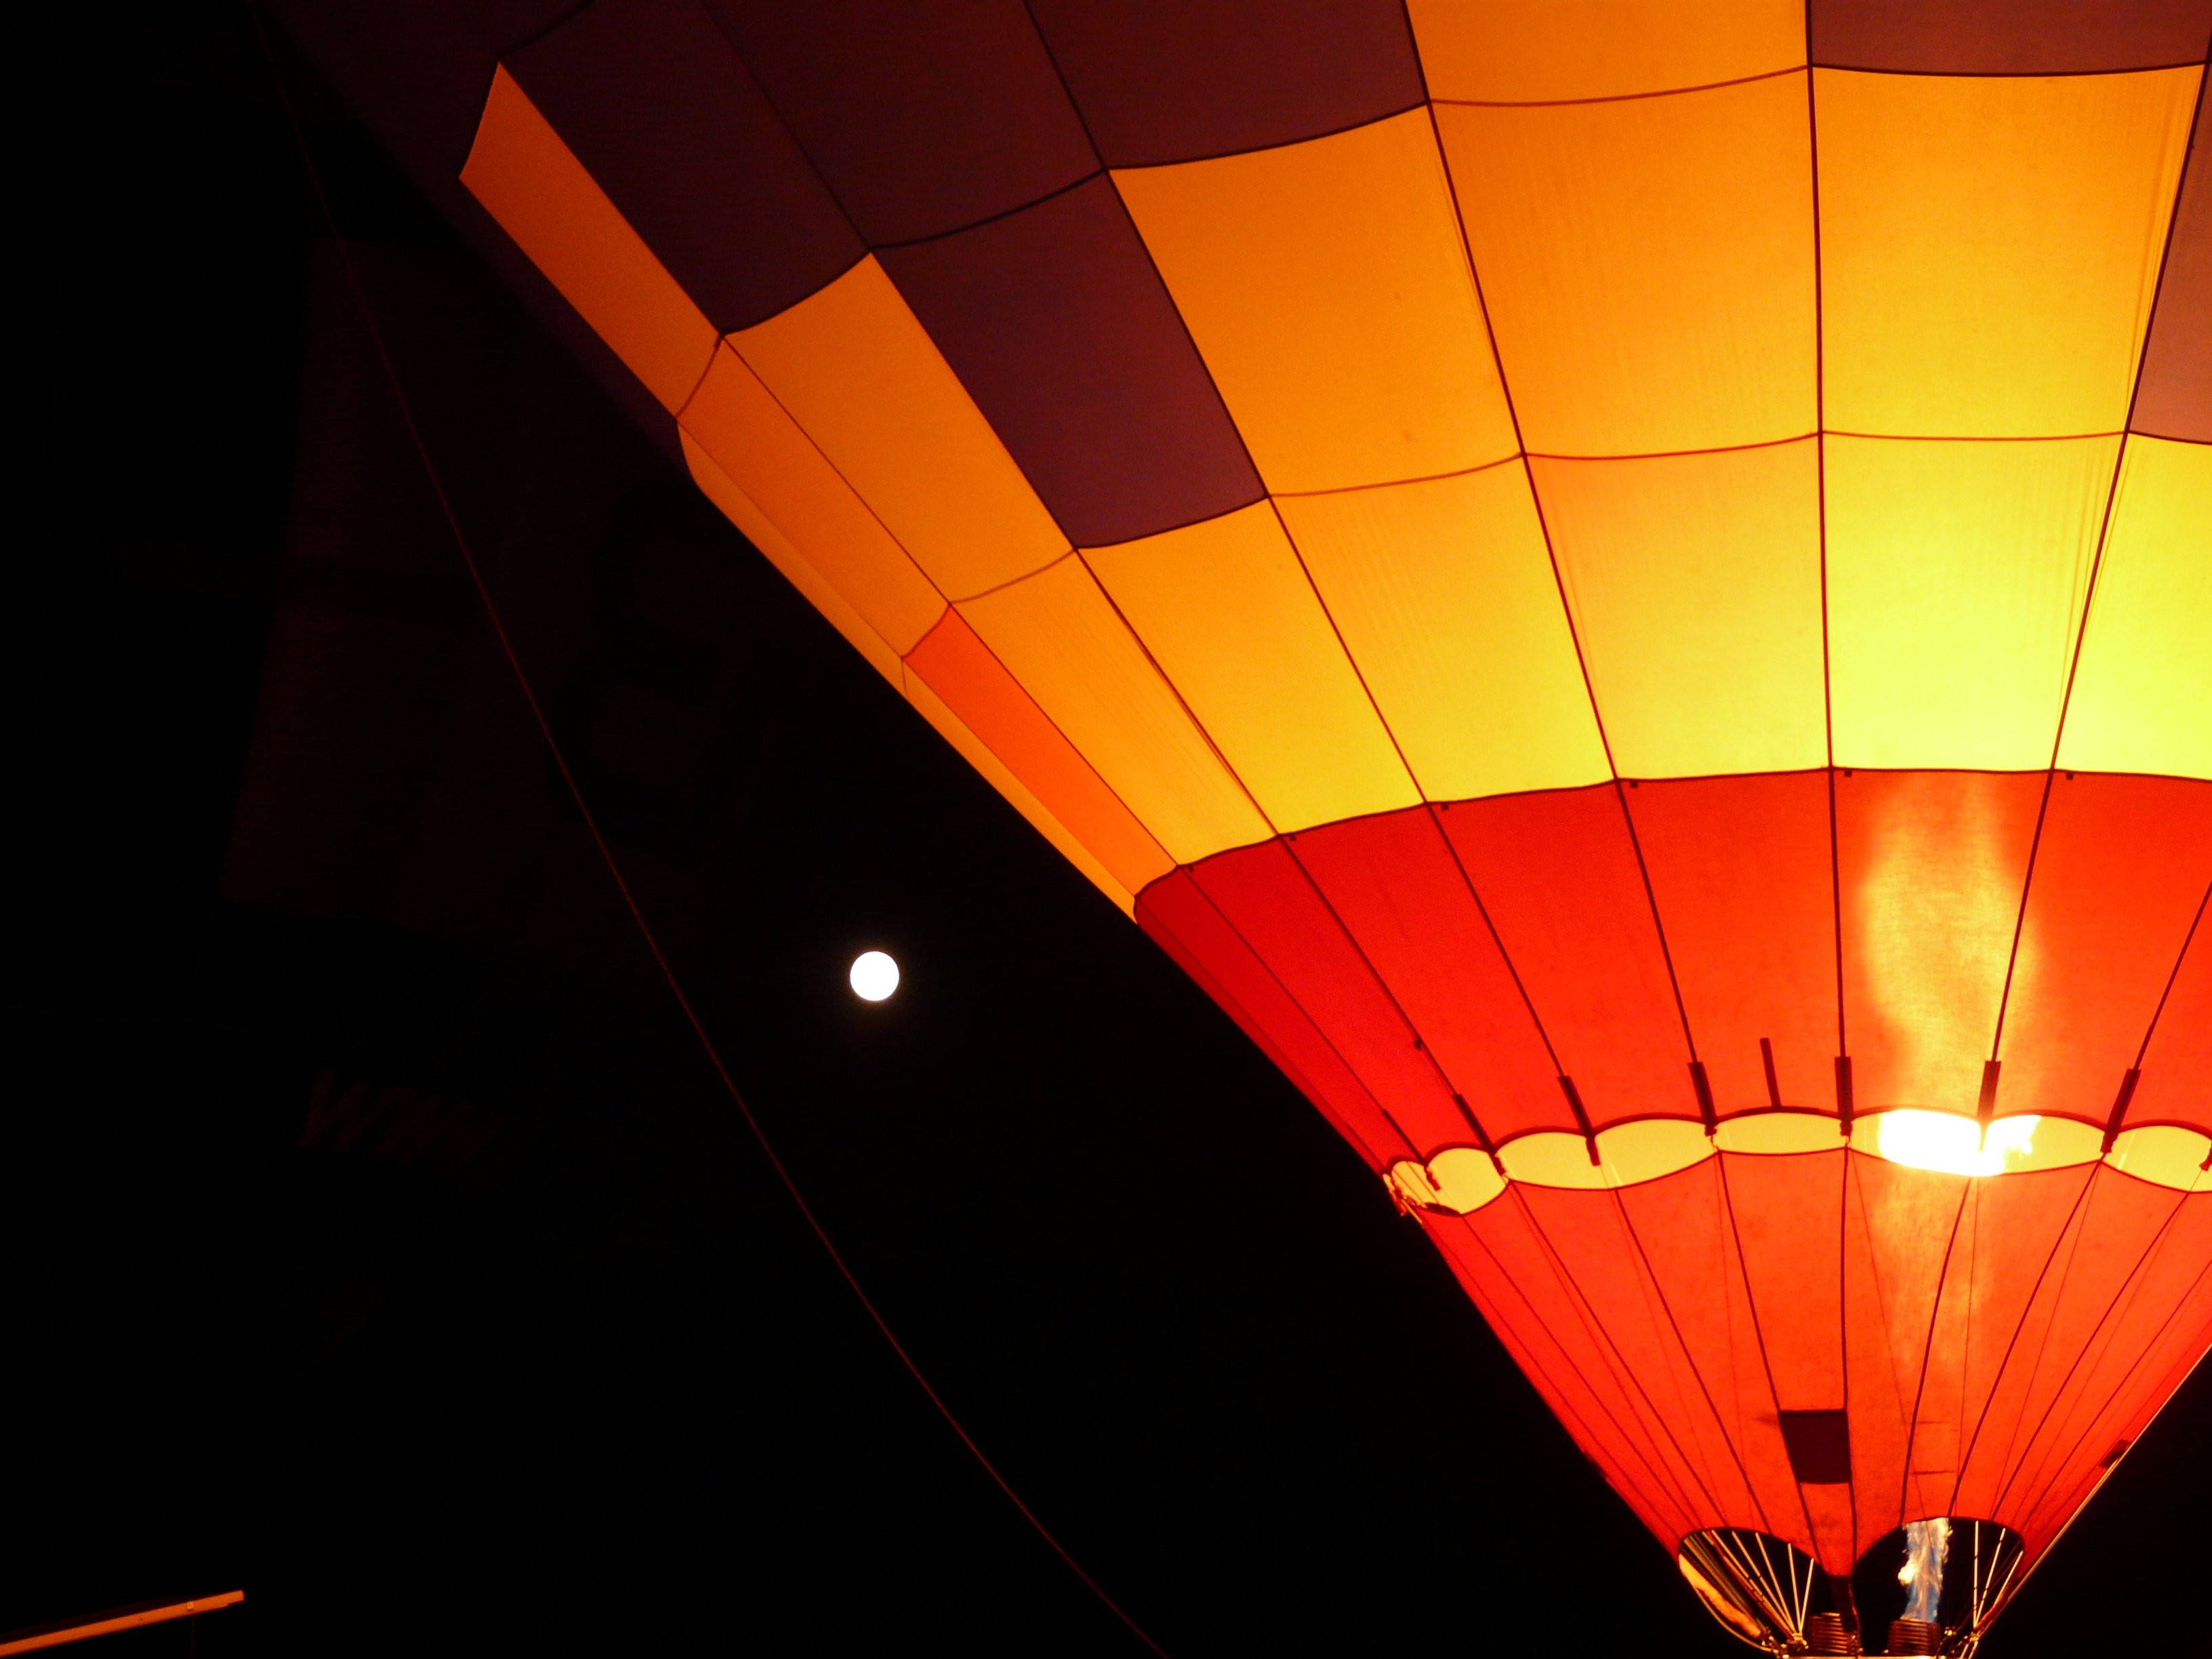
wing, light, night, balloon, hot air balloon, aircraft, vehicle, moon, symmetry, hot air ballooning, balloon glow, atmosphere of earth, executive car